Niederwil, Aargau

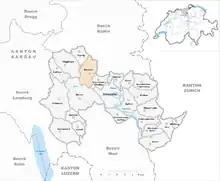
Niederwil

Niederwil is a municipality in the district of Bremgarten in the canton of Aargau in Switzerland.